Puntas
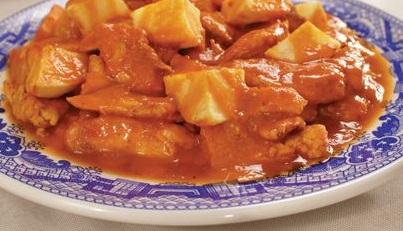
Also known as:
es - Spanish: Puntas
jv - Javanese: Puntas
tr - Turkish: Puntas
Category: stew (meat stew)
Cuisine: Mexican
Associated cuisines: Mexican
Area: Mexico
Countries: Mexico
Region: Central America, , , ,
This dish consists of small cuts of meat cooked in various sauces, either of dried chili or fresh chilis sauces. Initially, the tips were made with strips of leftover beef cut. Then, different types of meat have been used.